Xerolycosa nemoralis

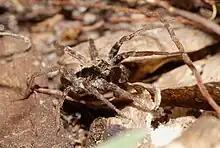
Male

The spider lives in dry litter and bark in sunny coppiced areas or clearings in woods, on stony chalk grassland with a short sward, on burnt heathland (up to approximately four years after the heath has been burnt) or bare patches of ground in older heathland. "X. nemoralis" has occurred in large numbers in sparsely vegetated man-made sites, such as railway ballast, almost to the exclusion of other wolf-spiders. In mainland Europe, it can be found on the sunny edges of coniferous forest up to 1800 m above sea level. Female "Xerolycosa nemoralis" are known to excavate shallow depressions in soil.